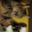
Label: cat